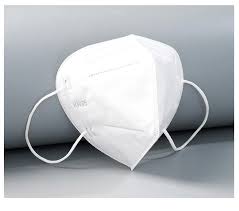
Label: trash